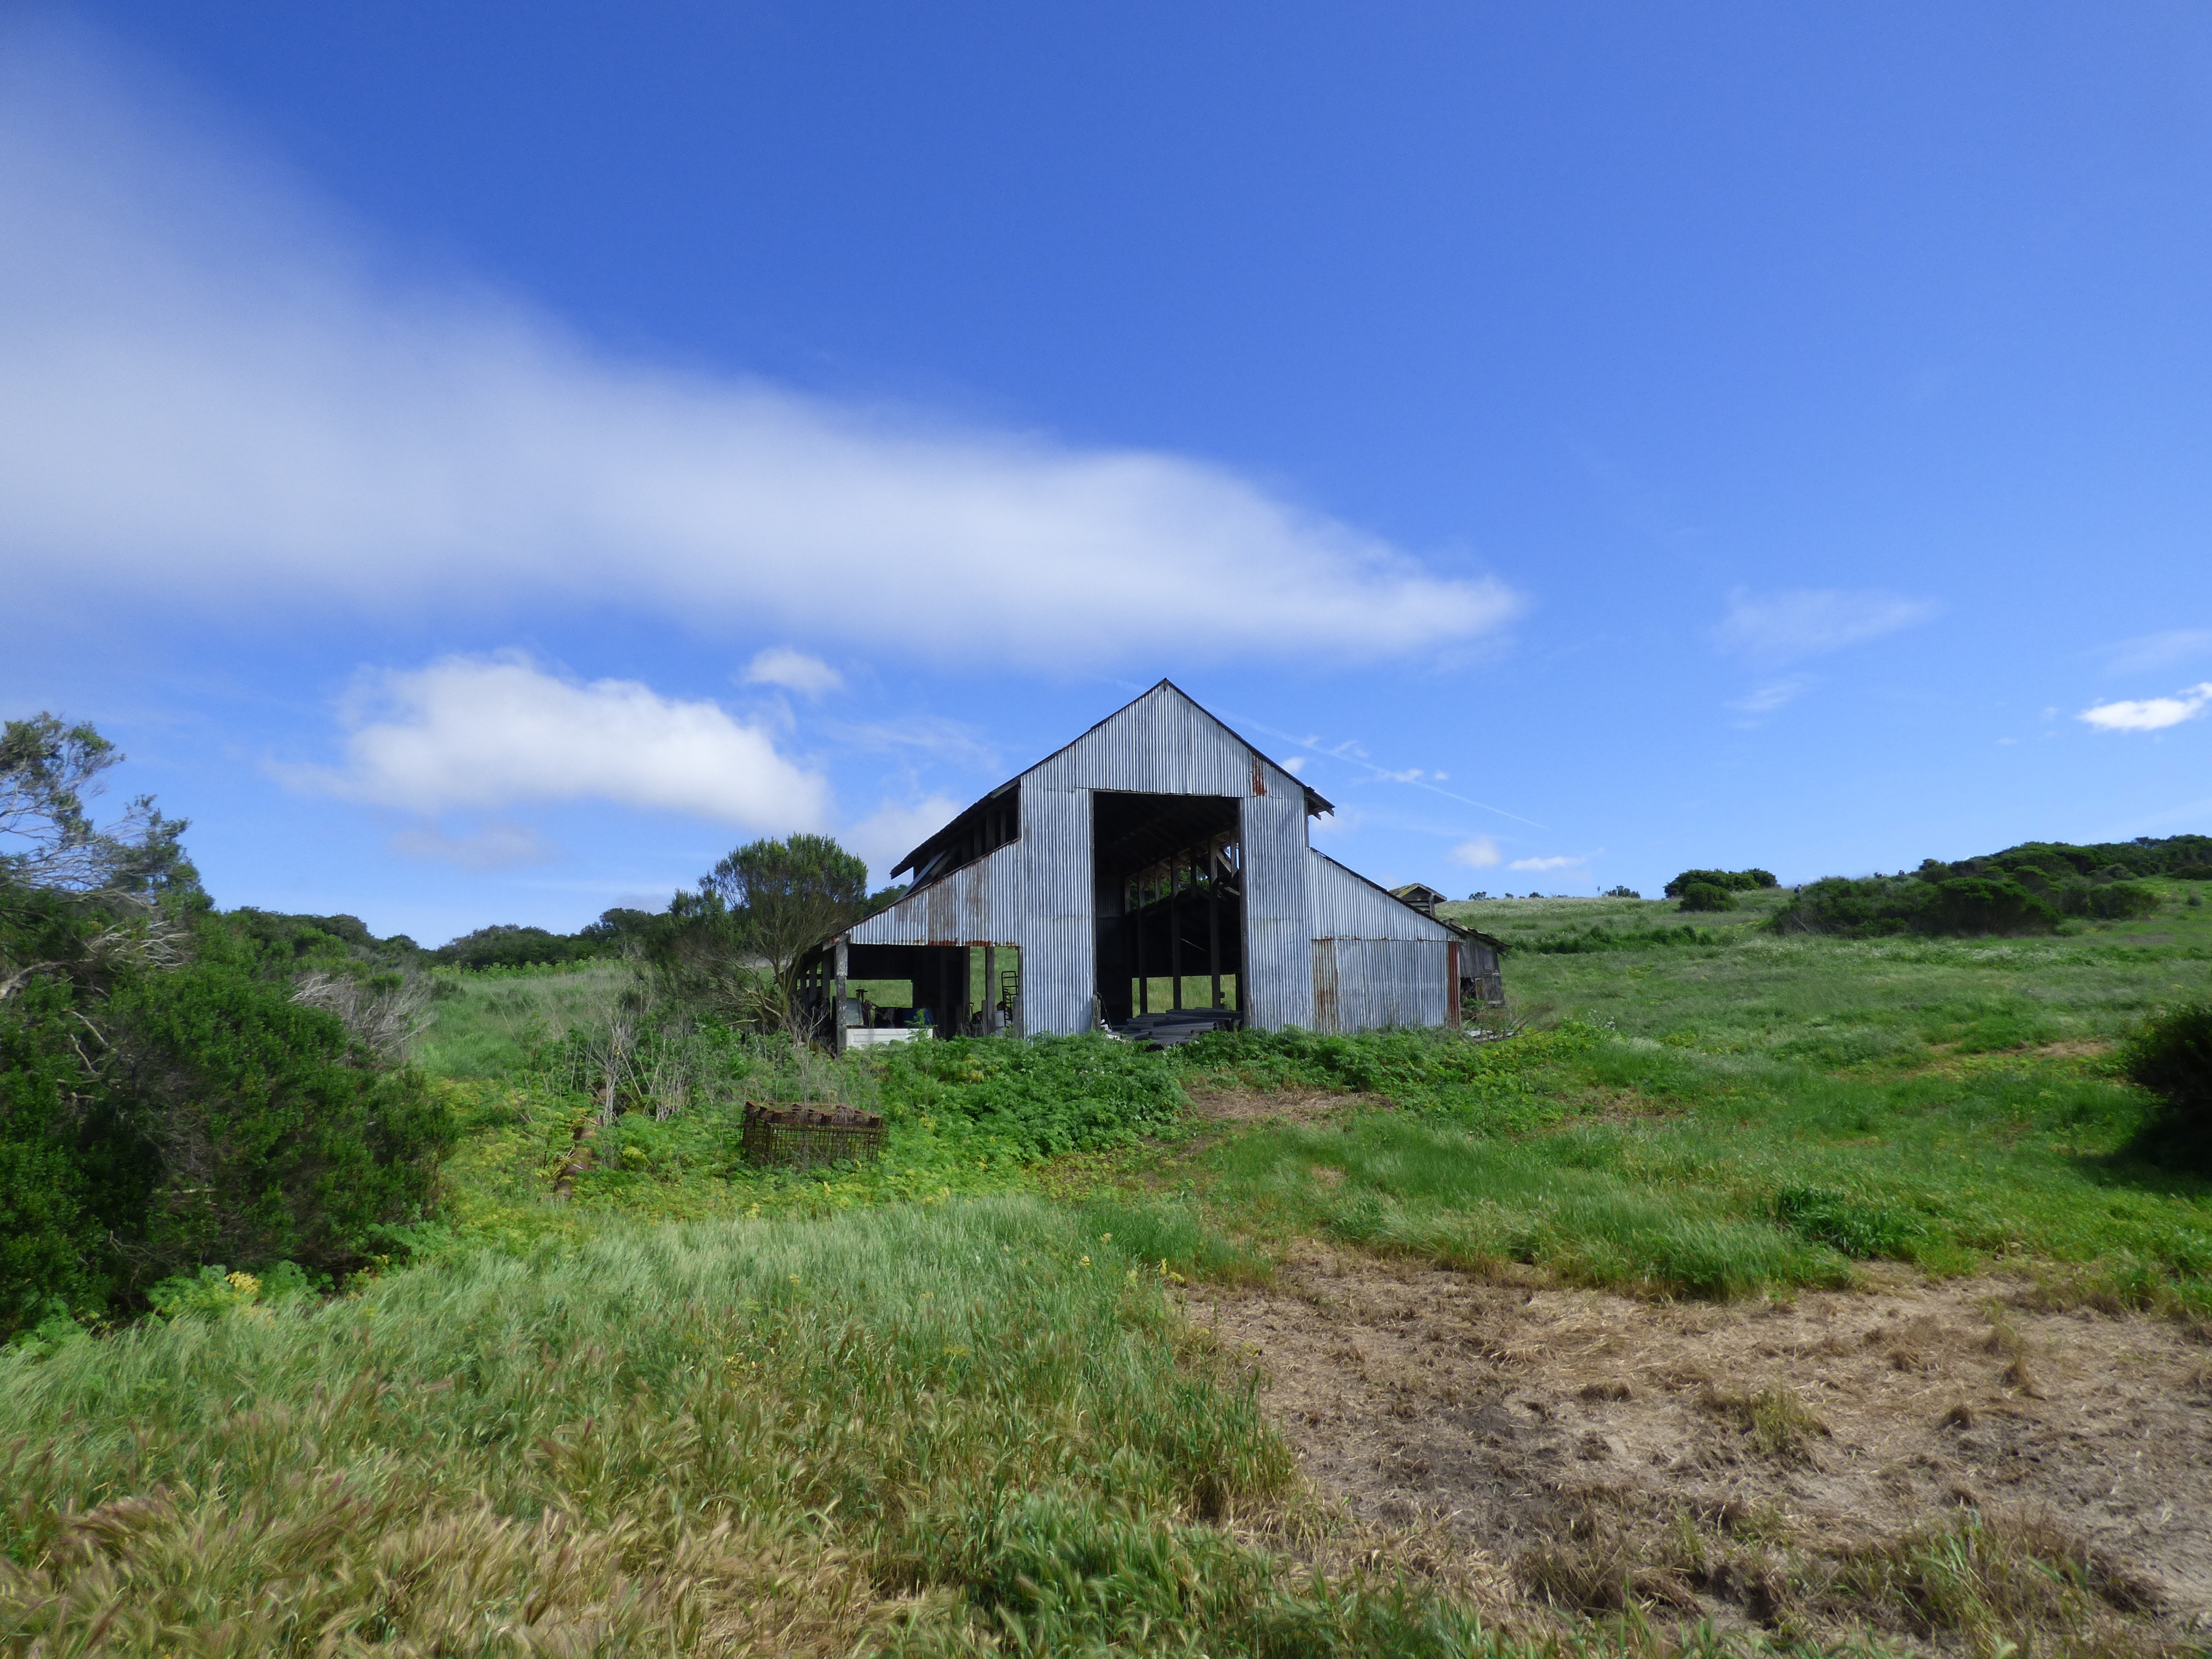
mountain, field, farm, vintage, meadow, prairie, old, barn, rustic, hut, village, cottage, pasture, property, plain, grassland, estate, real estate, rural area, land lot